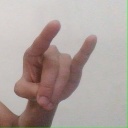
अक्षर: च